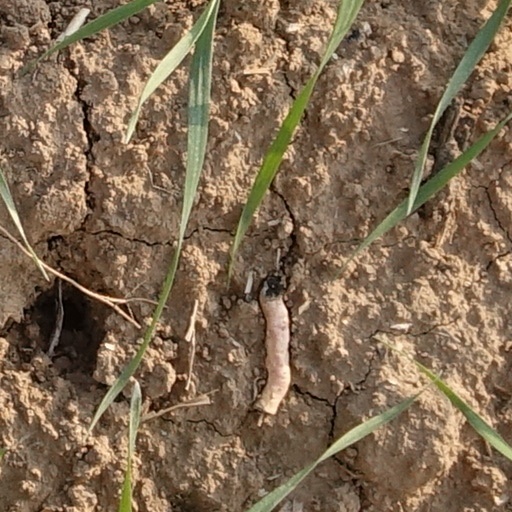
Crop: wheat